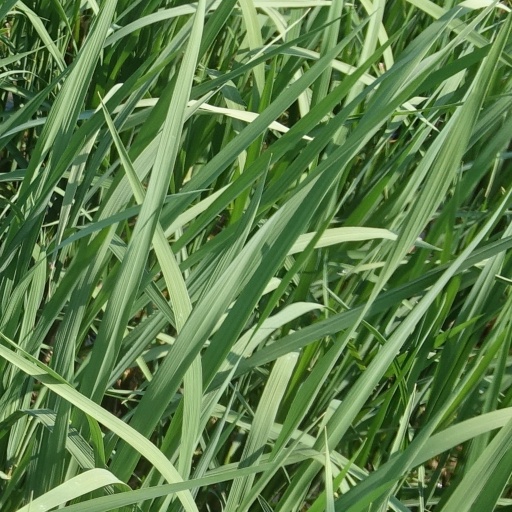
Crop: rice